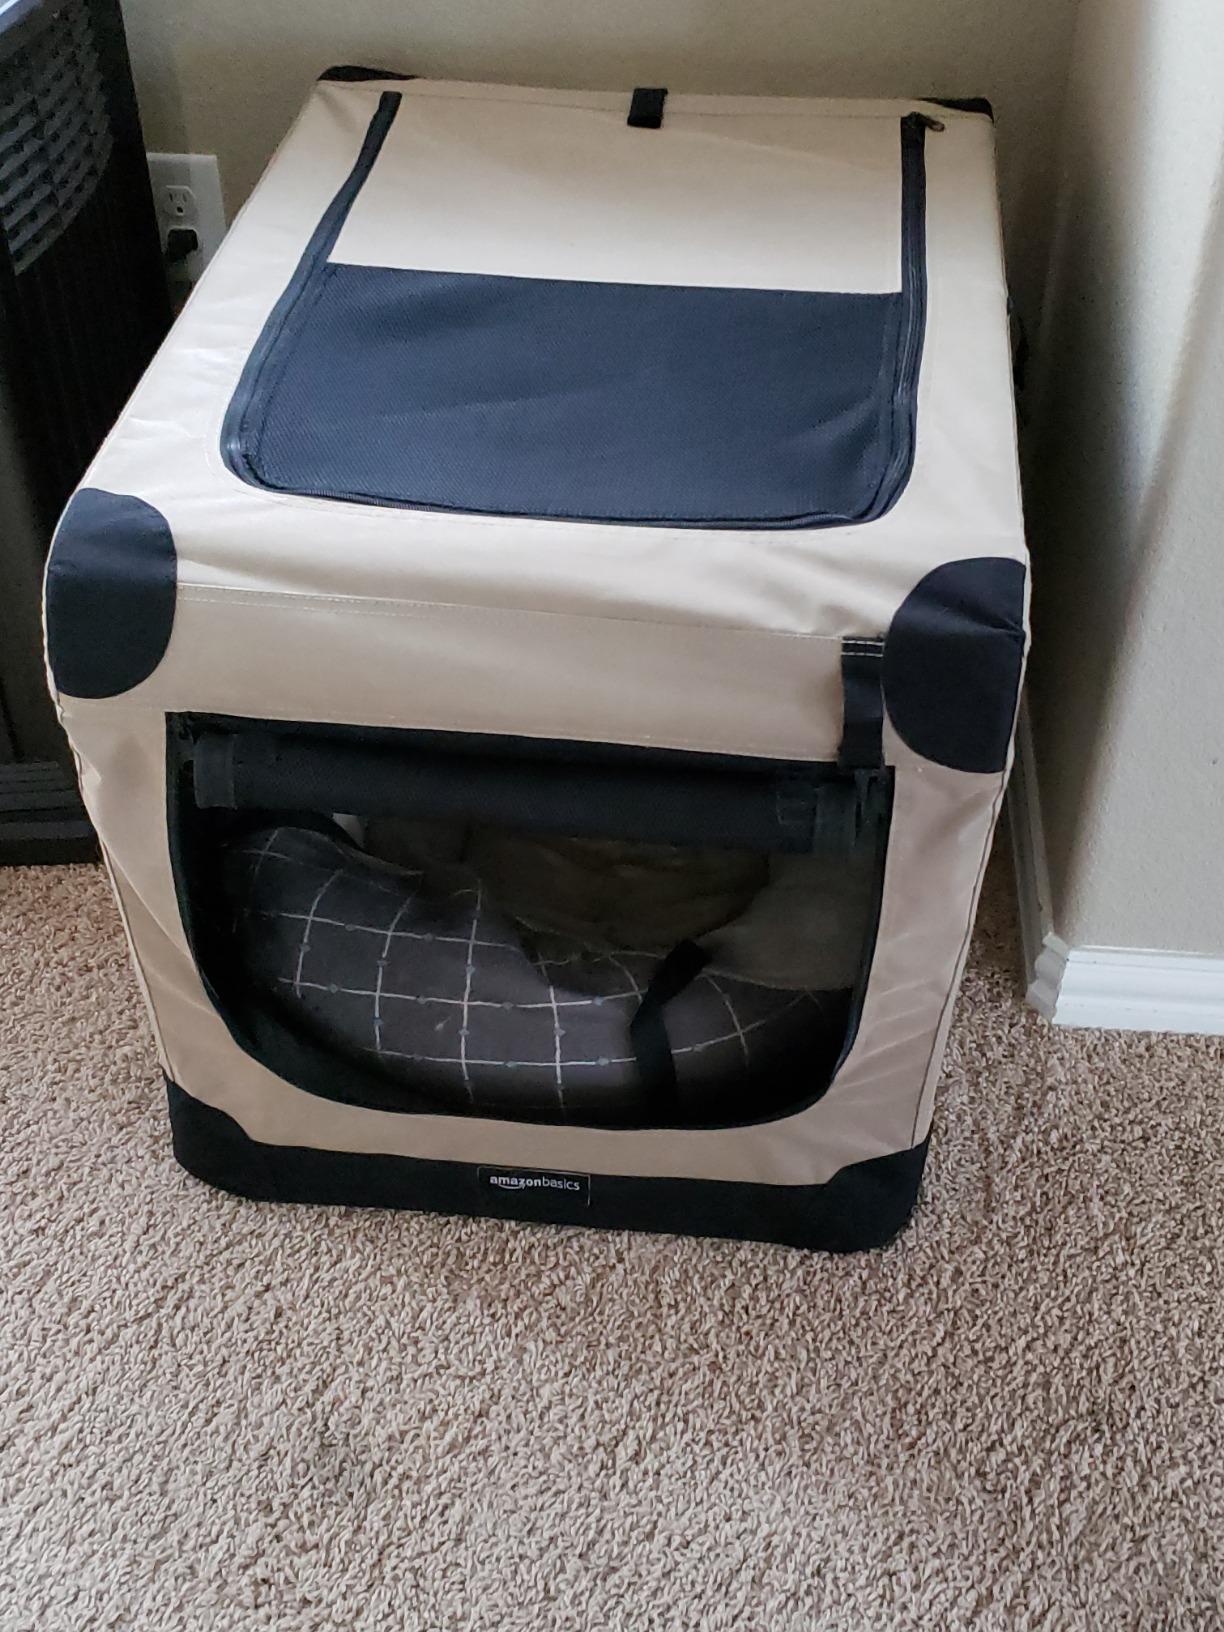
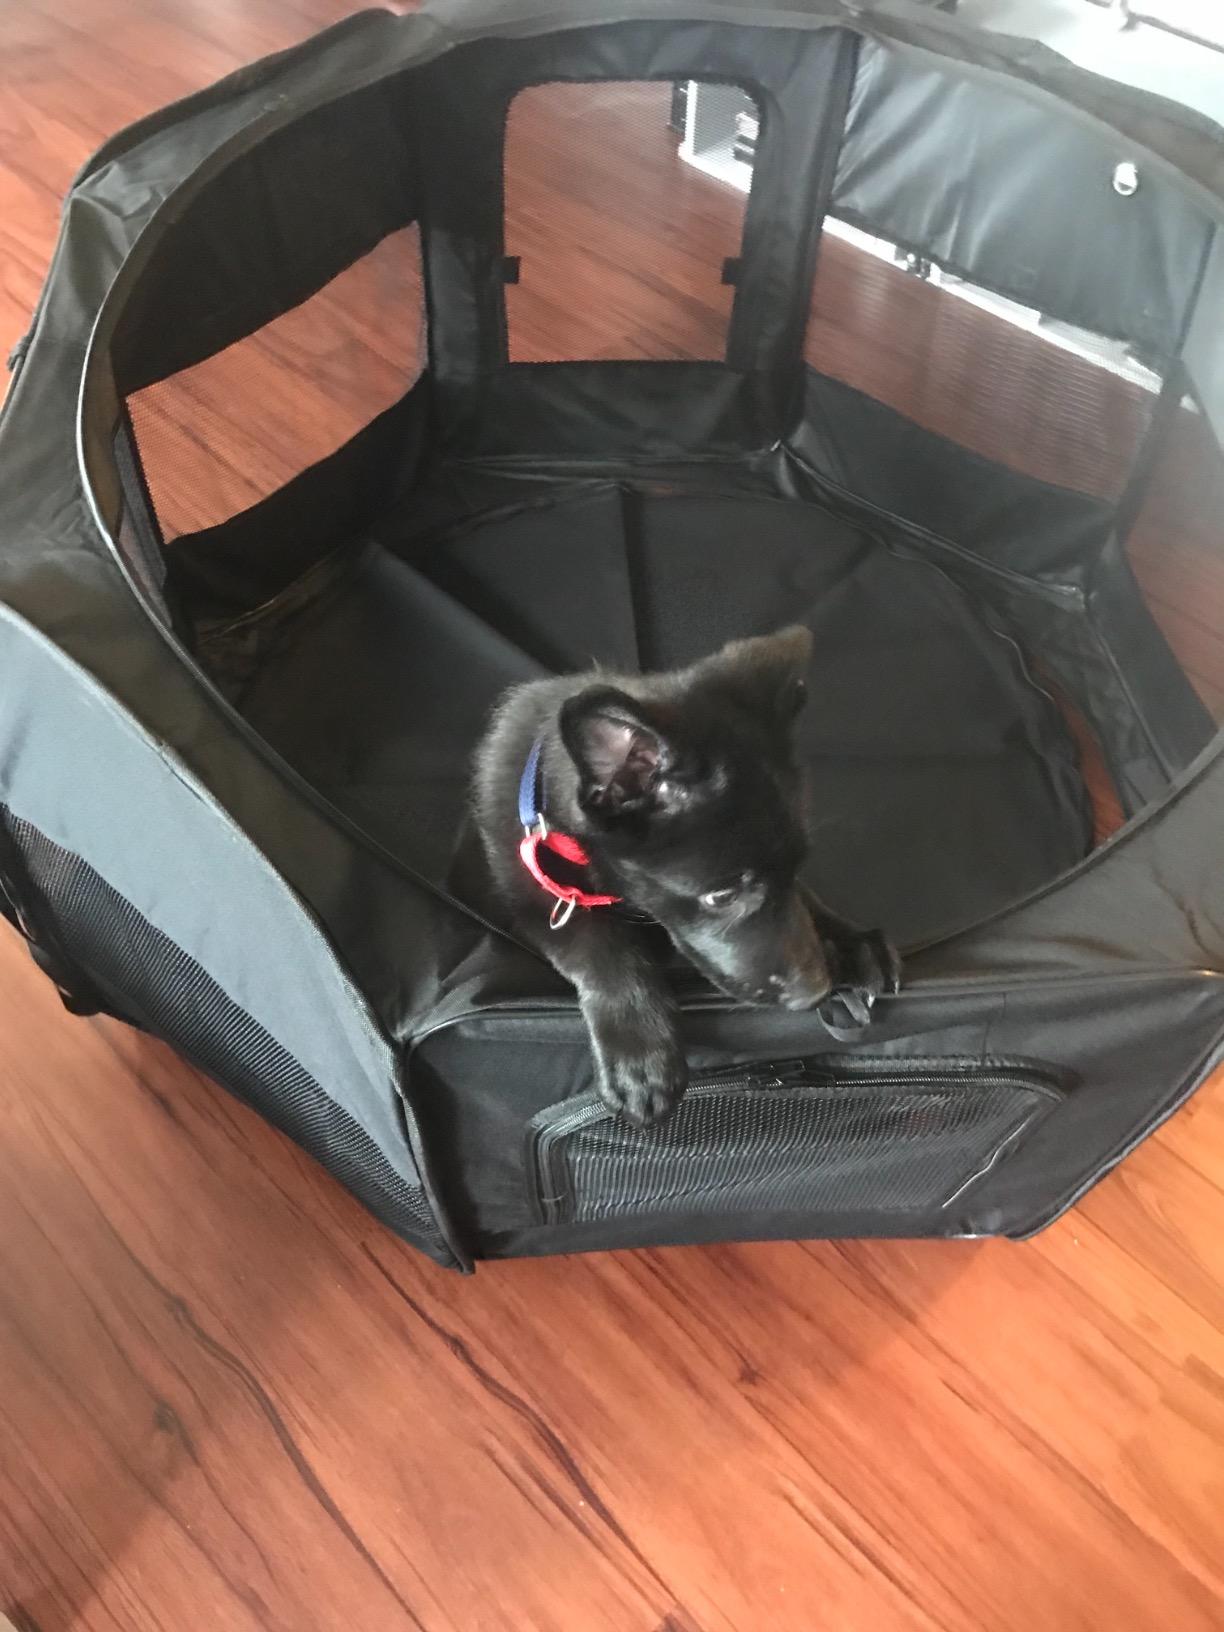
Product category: items_kennel
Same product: no